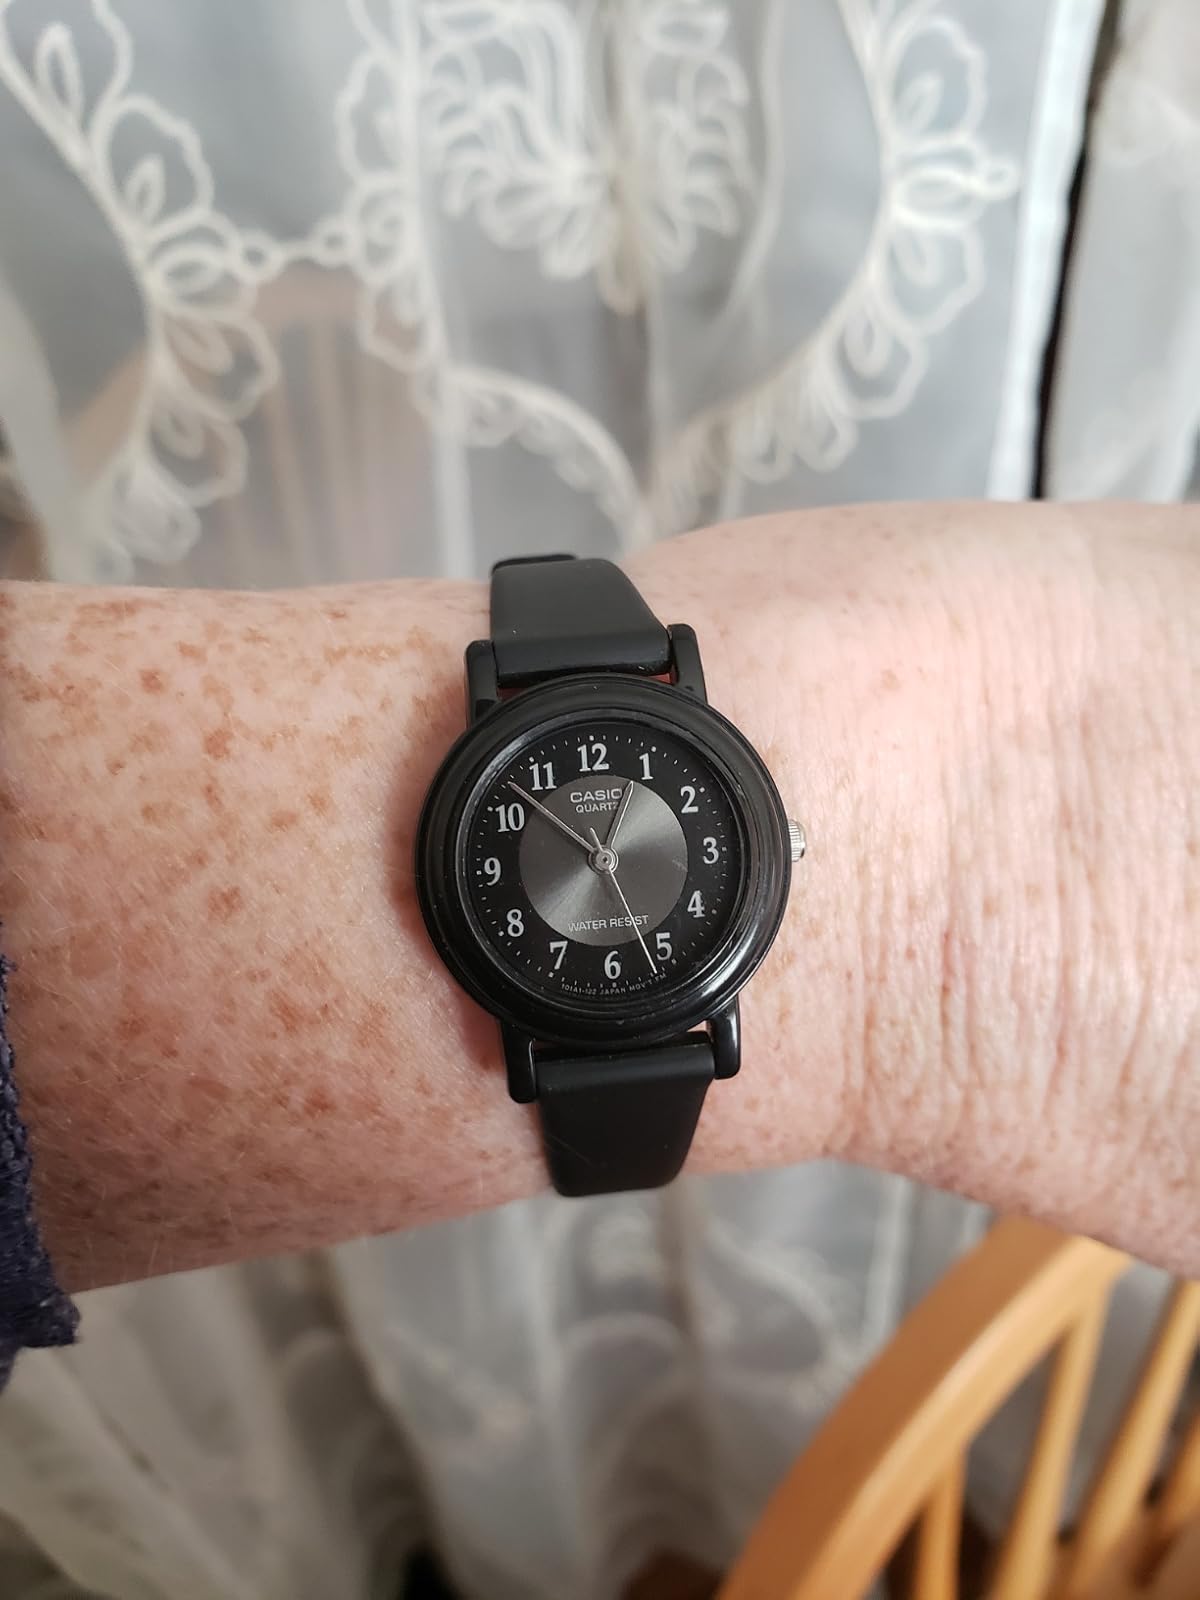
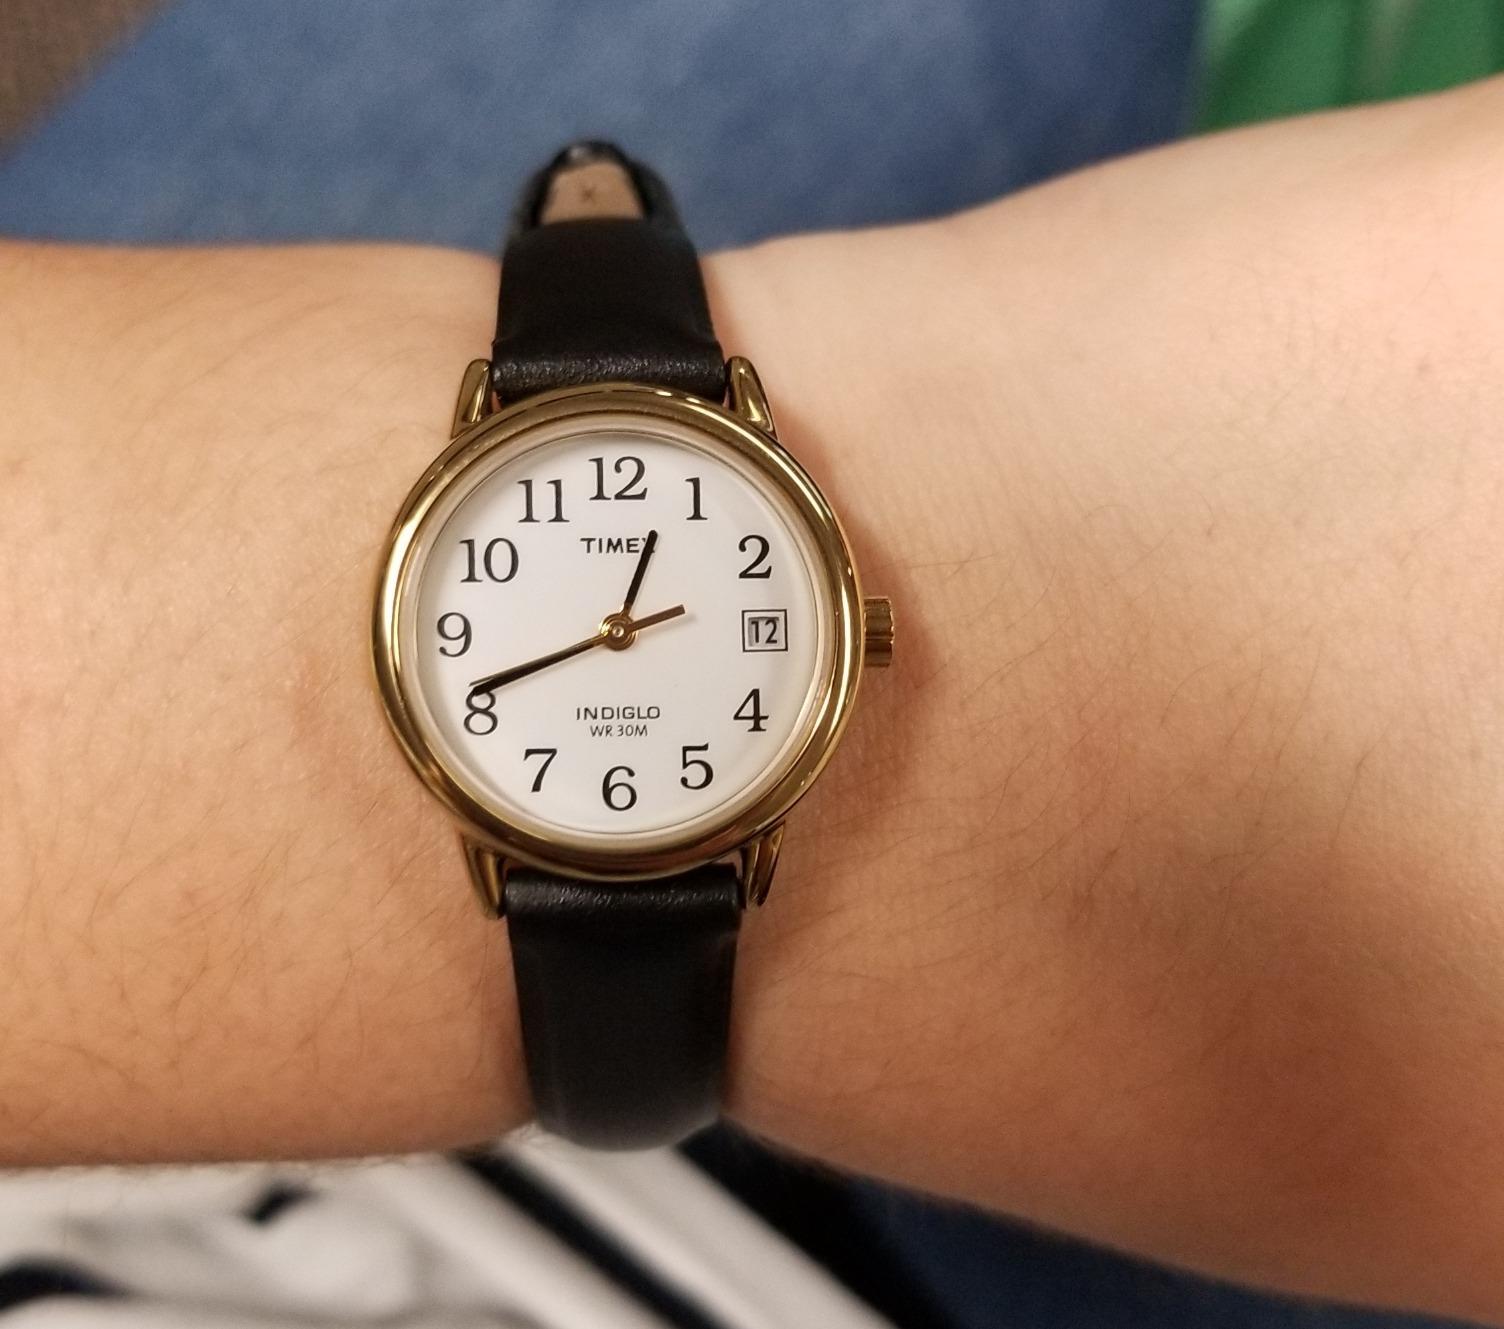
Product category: accessories_watch
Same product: no